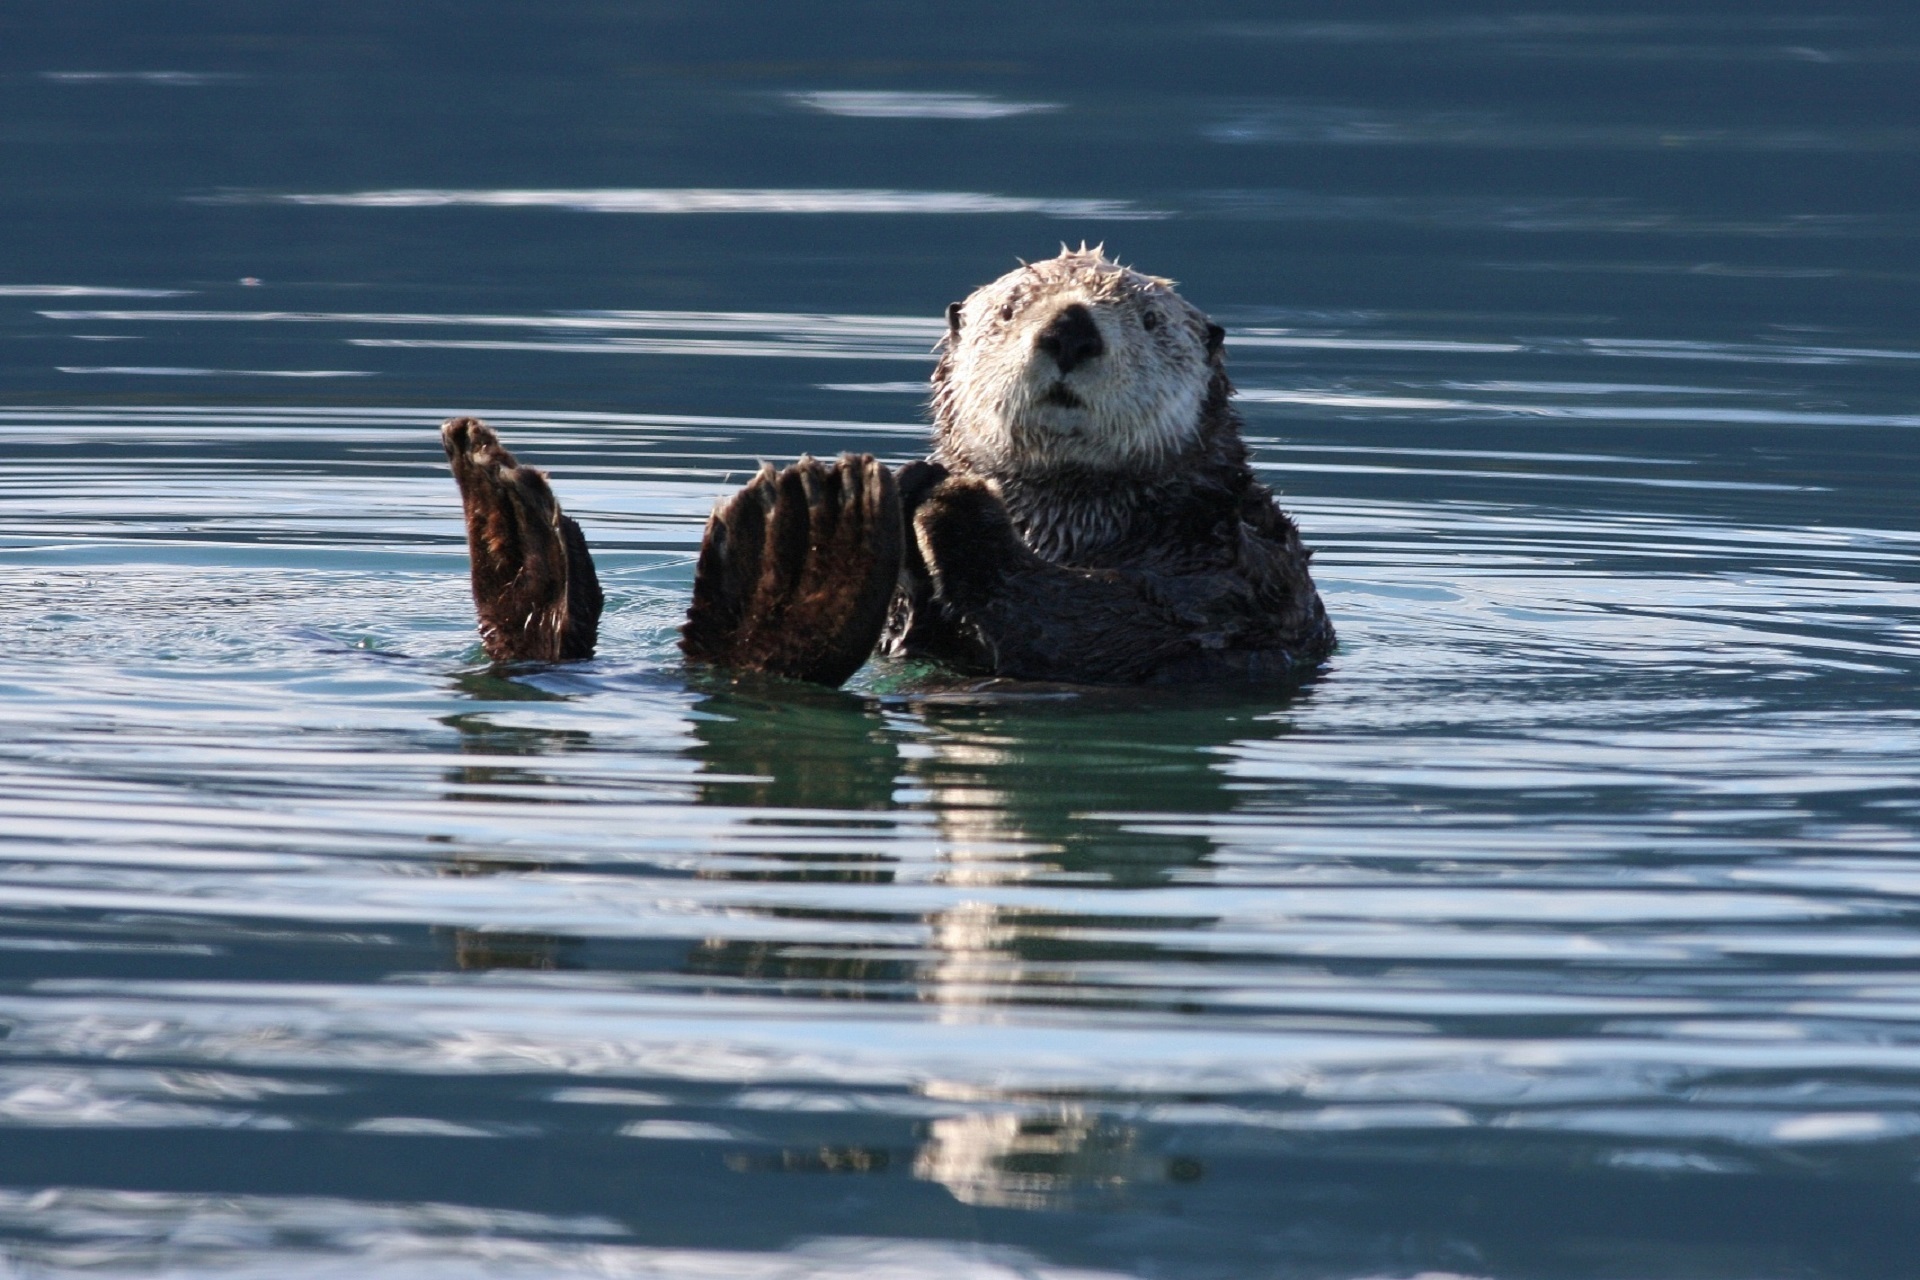
sea, water, nature, ocean, animal, cute, wildlife, fur, portrait, mammal, aquatic, floating, arctic, swimming, marine, vertebrate, otter, sea otter, marine mammal, mustelidae